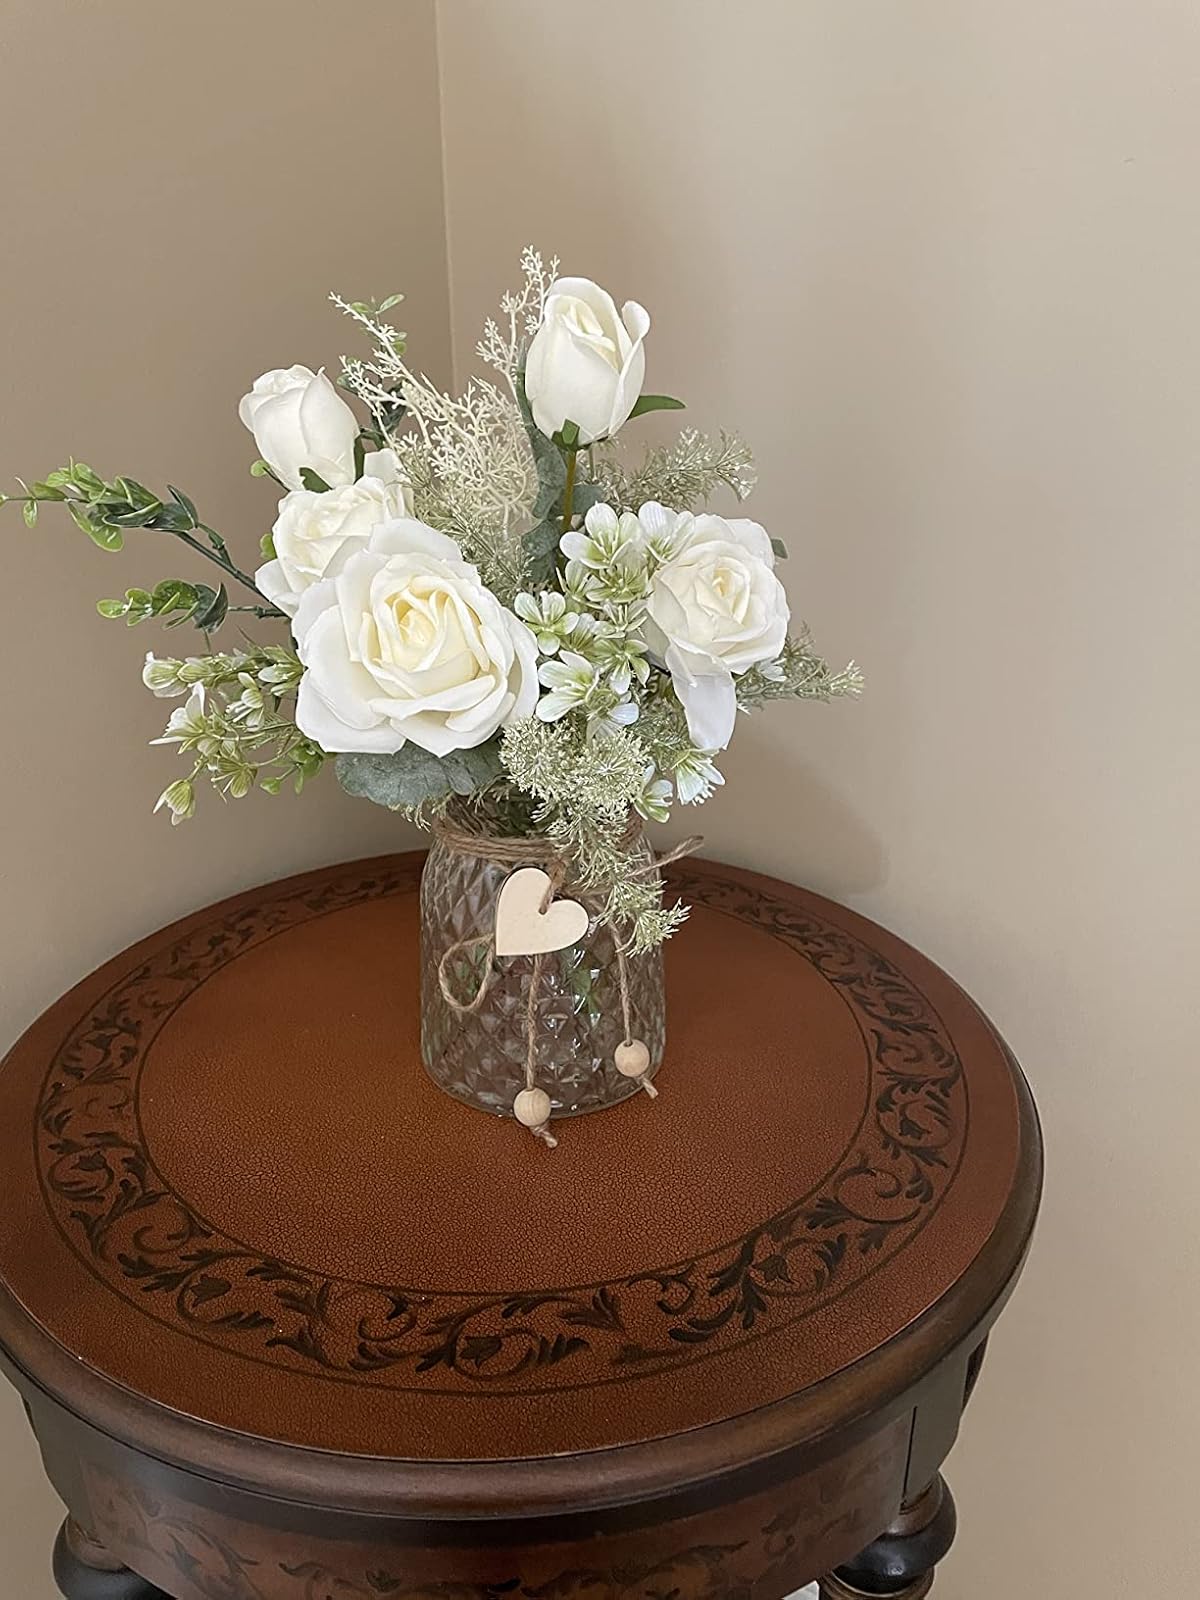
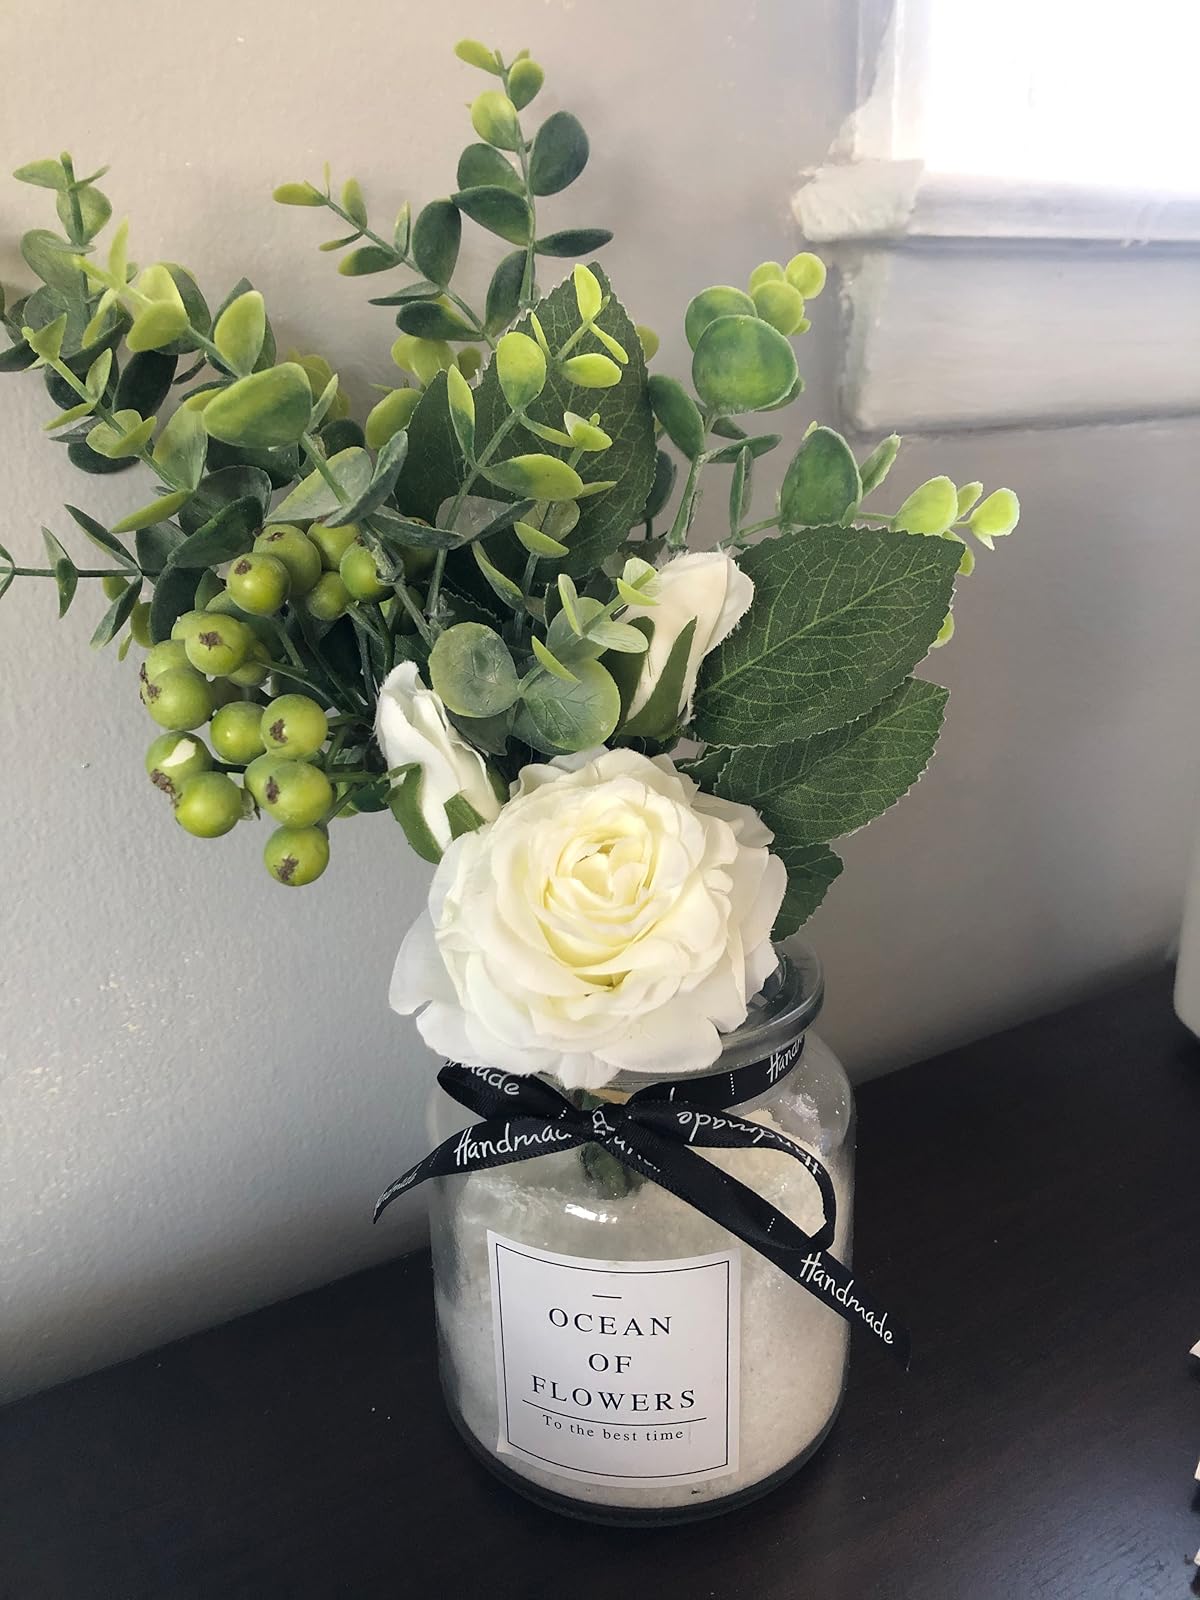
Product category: vase
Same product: no